Krems an der Donau

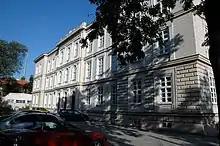
Bundesrealgymnasium Krems Ringstraße

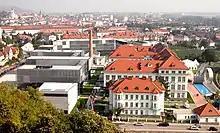
University for Continuing Education Krems

Swimming is available at Kremser Strandbad (indoor swimming pool) and outdoor.